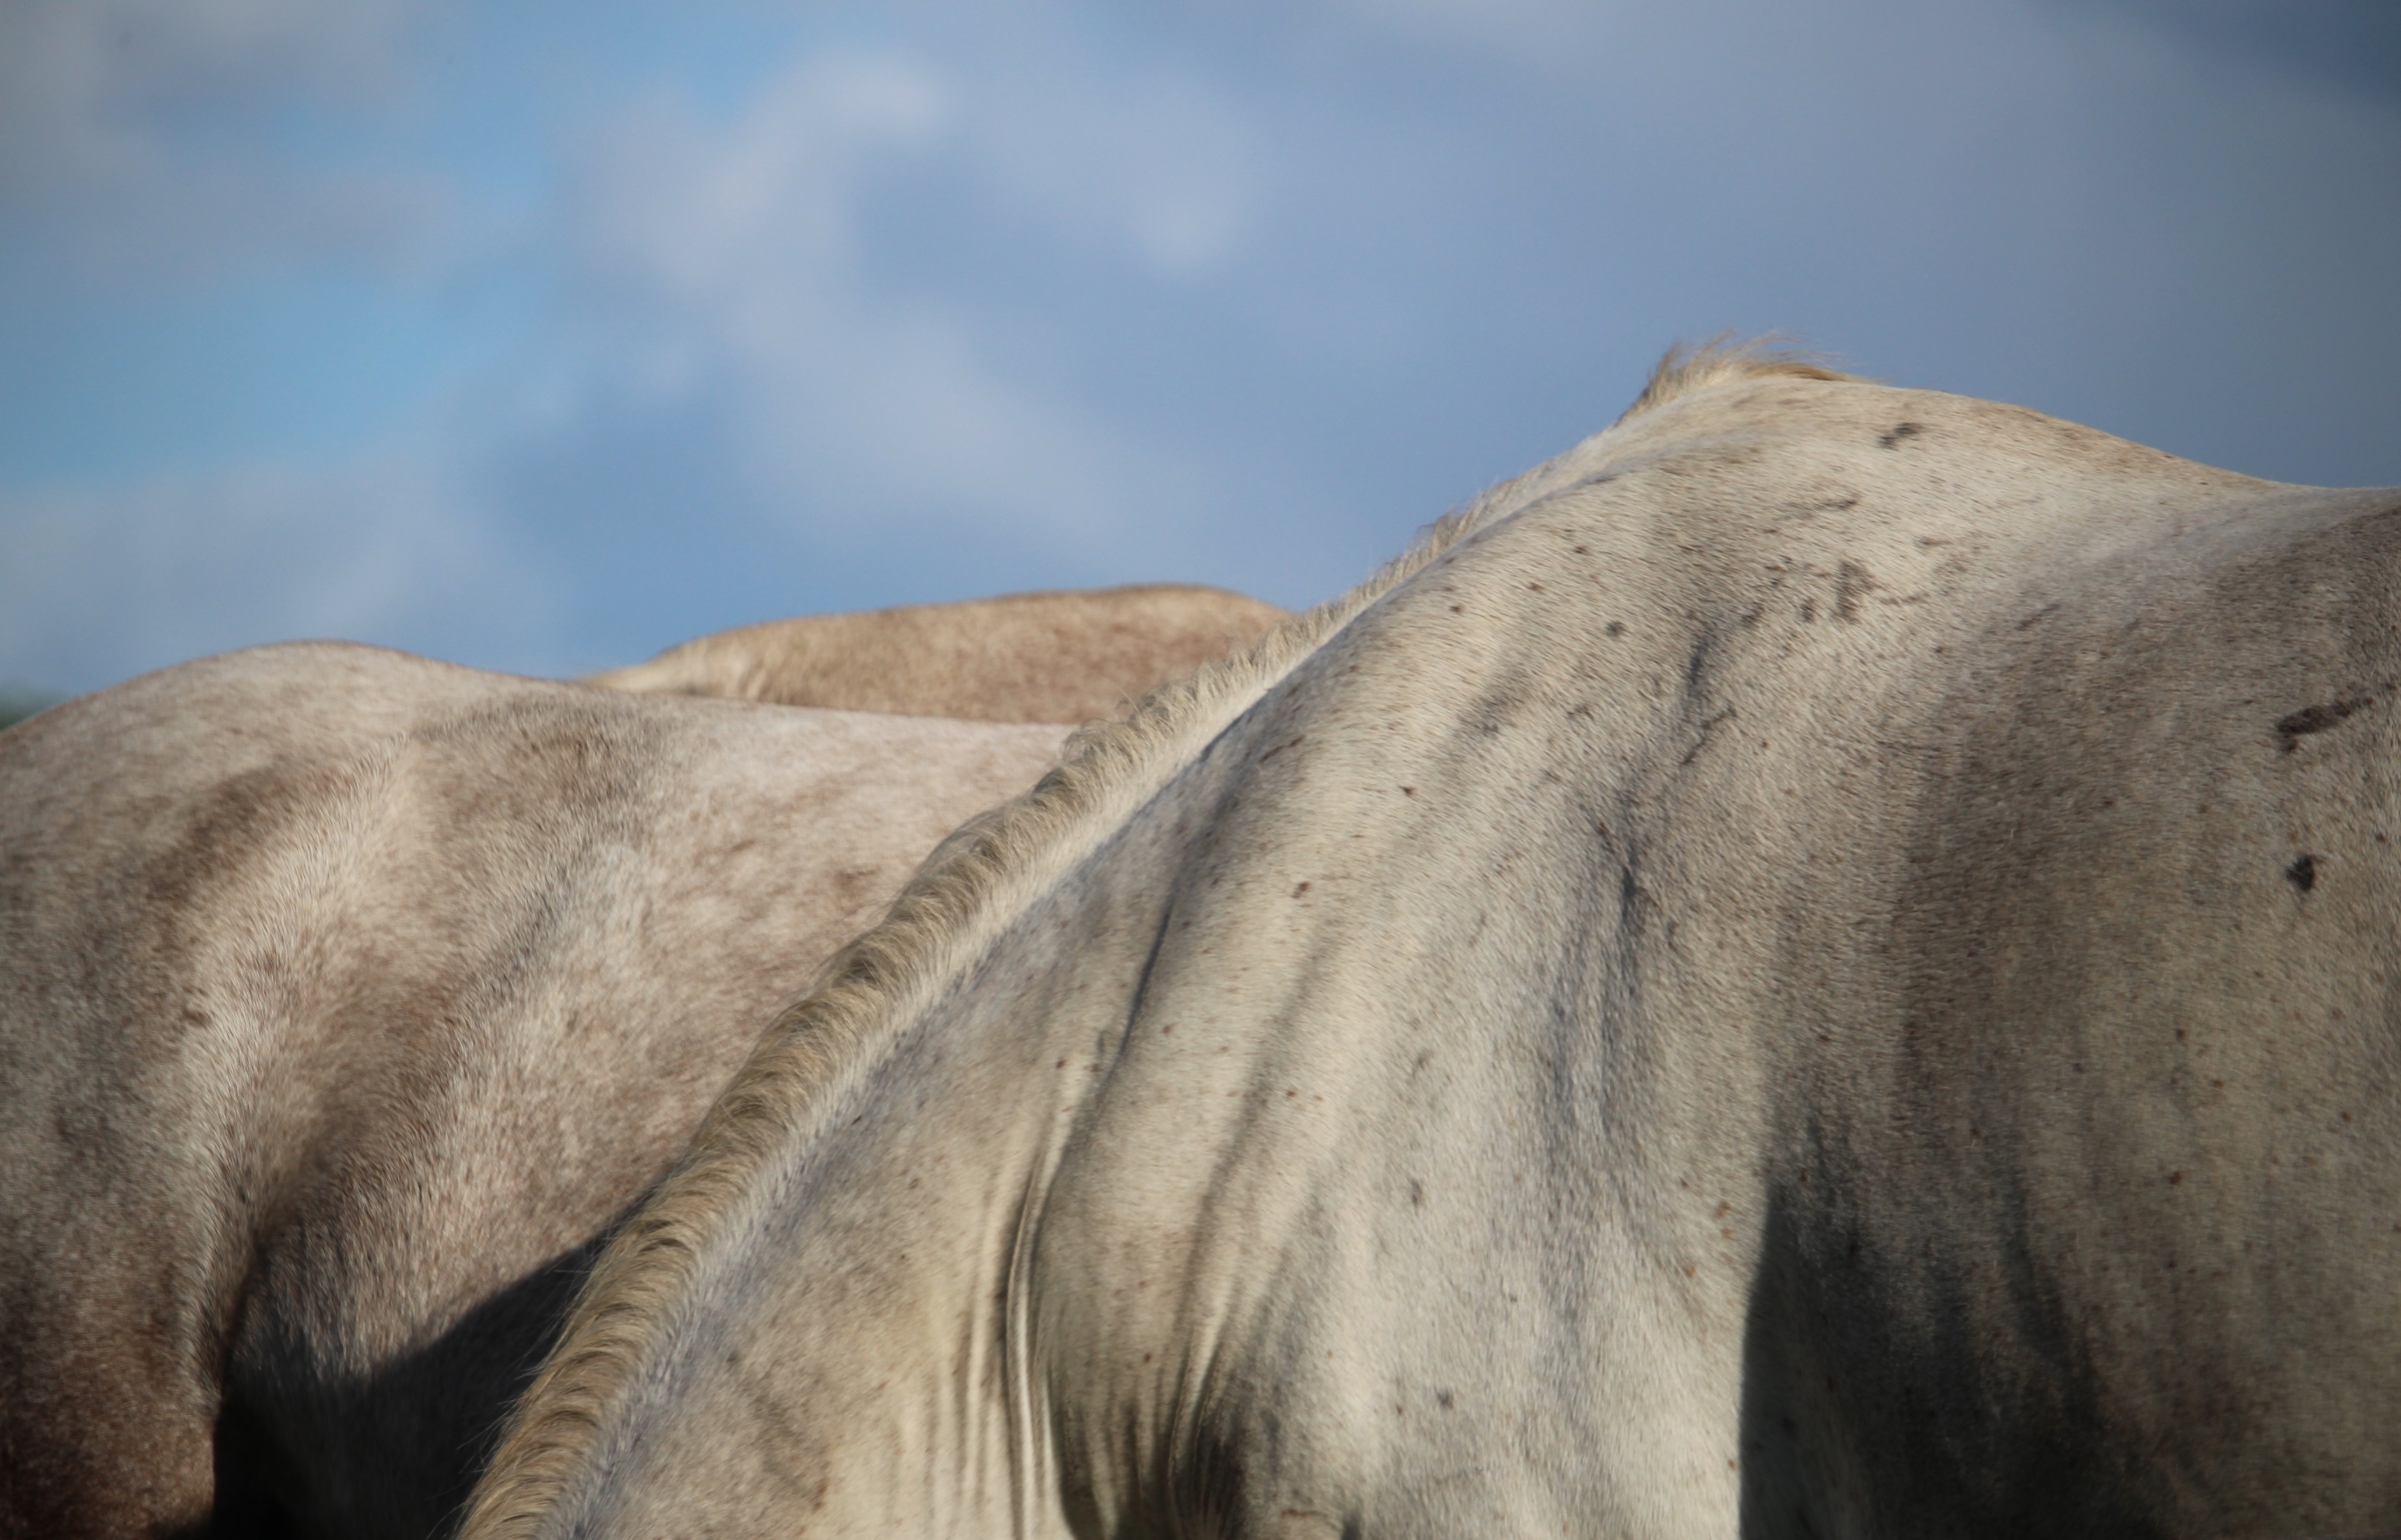
sand, rock, sky, flock, pasture, horse, material, elephant, badlands, mold, thoroughbred arabian, elephants and mammoths